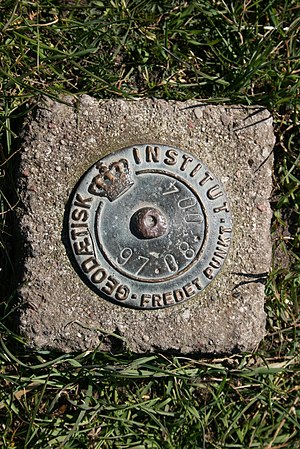
Geodætisk Institut / Arbejdsområder / Topografi og kartografi / Arbejde i marken
Trigonometrisk målefikspunkt, denne er fra toppen af Jernhatten på Djursland.
Geodætisk Instituts målepunkt på toppen af Jernhatten
Geodætisk Institut var en dansk statslig kartografisk virksomhed, som i årene 1928-1988 varetog geodætisk opmåling og fremstilling af topografiske kort.